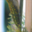
Label: caterpillar